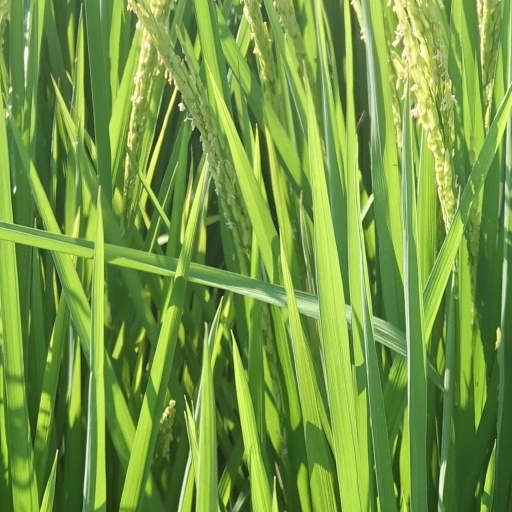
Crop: rice